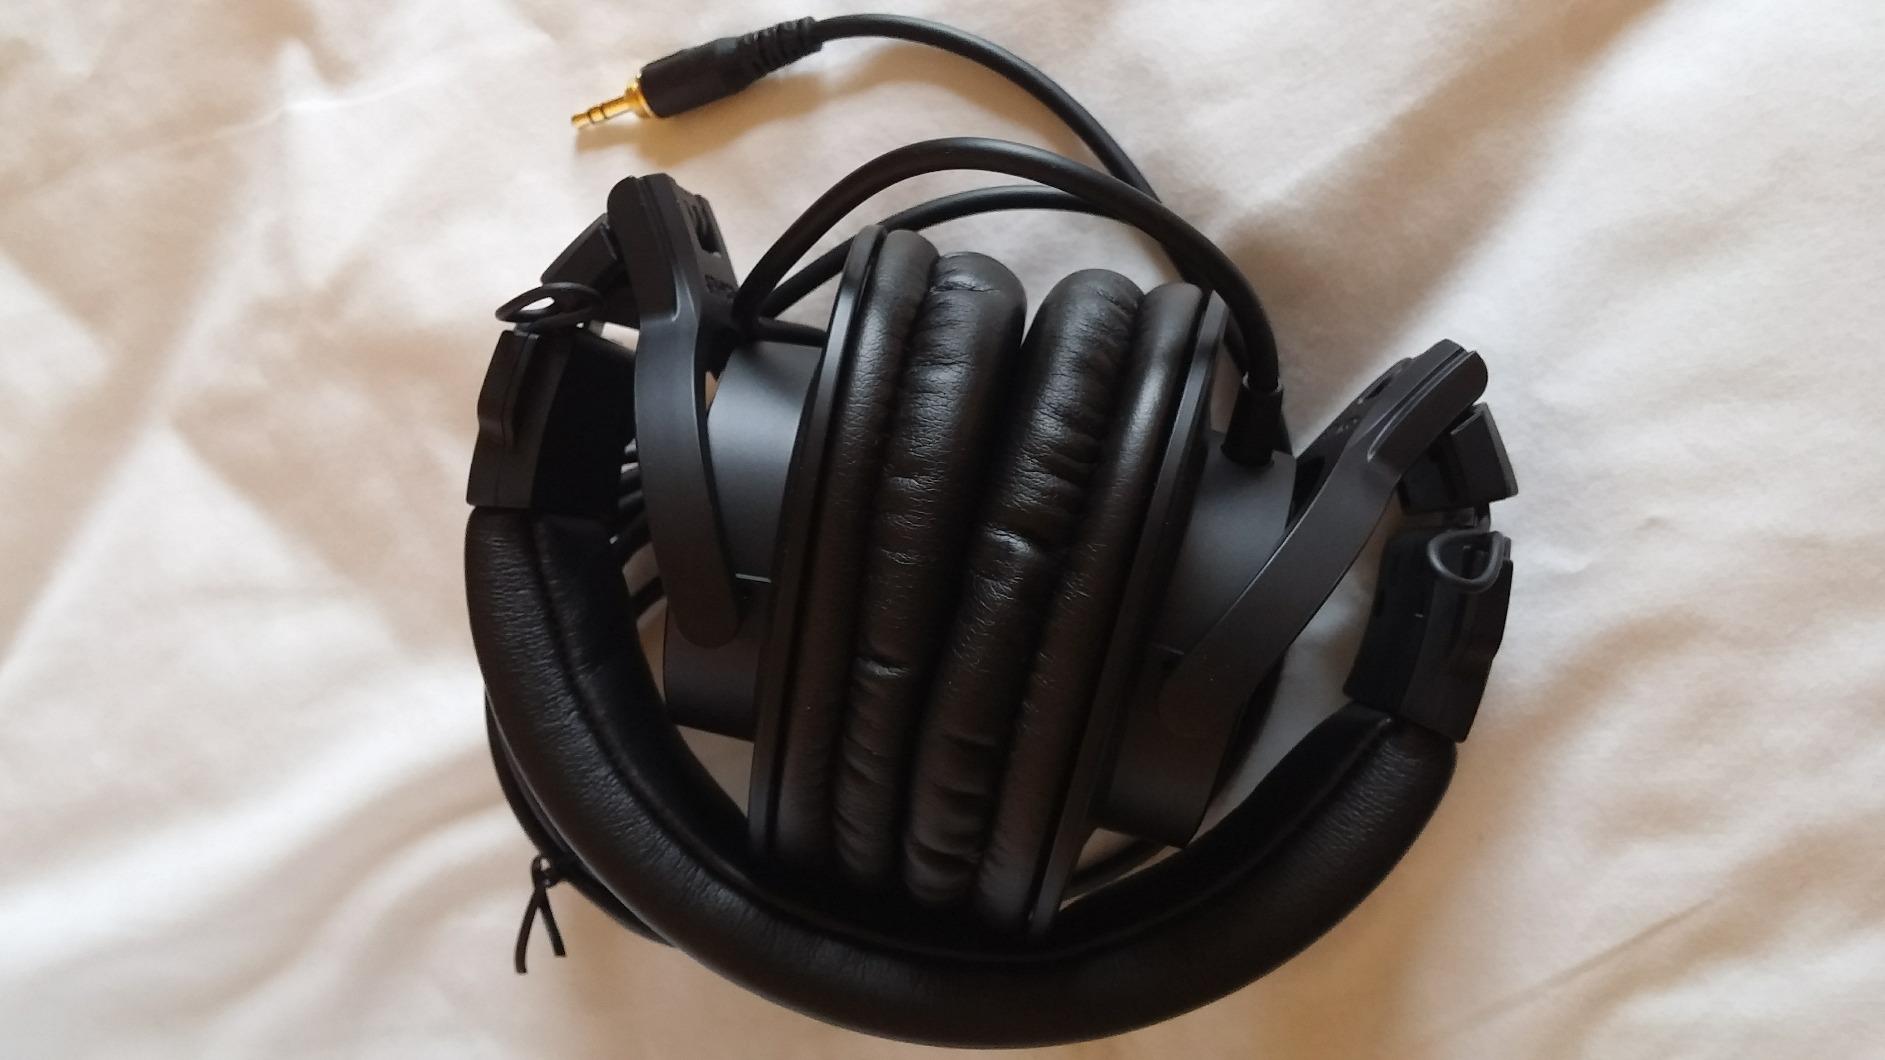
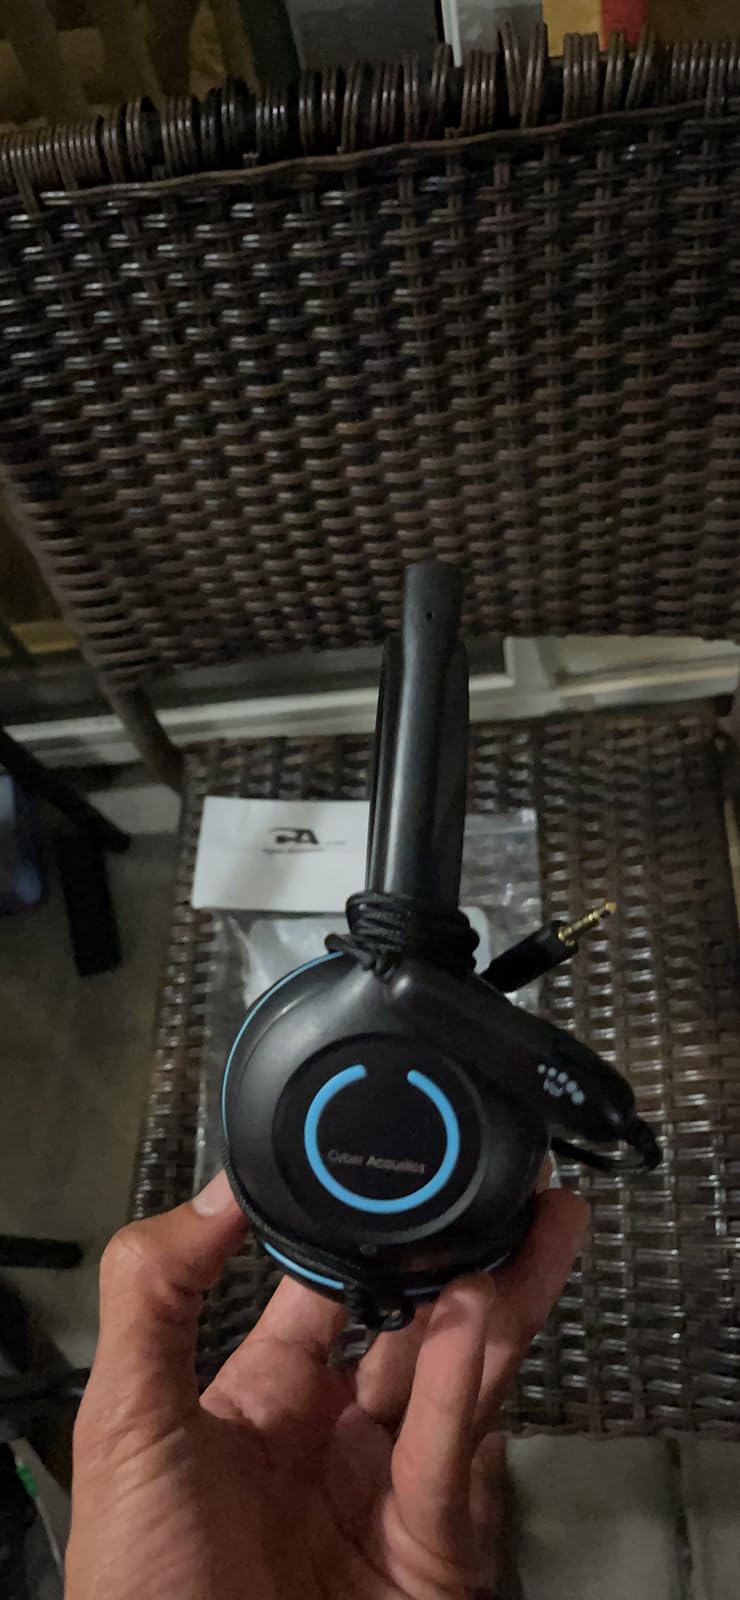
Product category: headphones
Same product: no